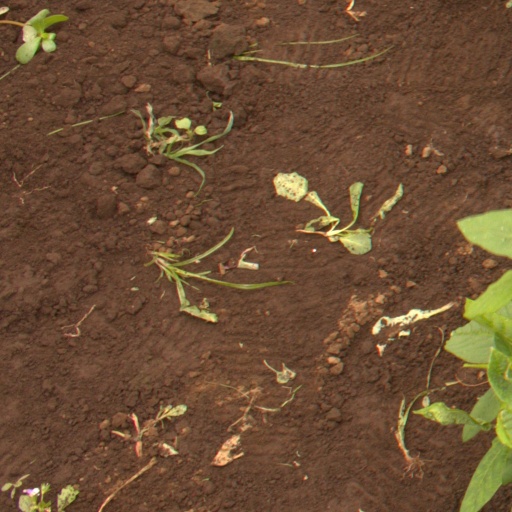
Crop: soybean